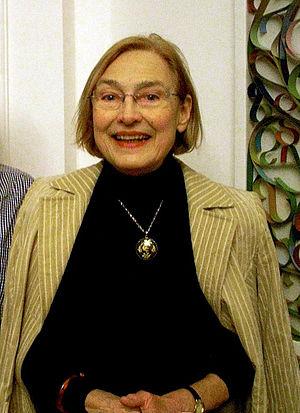
Anna Felder, née le 30 décembre 1937 à Lugano, est une écrivaine suisse.